Reginald McFadden

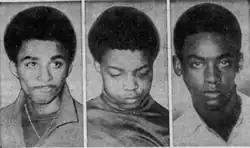
Three of the four perpetrators after their arrest (from left to right): Reginald McFadden, Robert Forbes and William Jones

On the night of December 7, 1969, the 16-year-old McFadden, along with three other teenagers (15-year-old William Jones; 13-year-old Robert Forbes and 17-year-old Curtis Woods), broke into the Wynnefield apartment of 66-year-old Sonia Rosenbaum. Once inside, the criminals tied her up and began threatening to physically harm her, after which she indicated to them where she was hiding a stash of money and jewelry. McFadden and his accomplices put a washcloth in Rosenbaum's mouth and restrained her with adhesive tape and cords from her blinds, leaving her naked on the bed beneath a blanket. Rosenbaum would later suffocate and die. They then stole $20 from the apartment and fled in the victim's automobile.